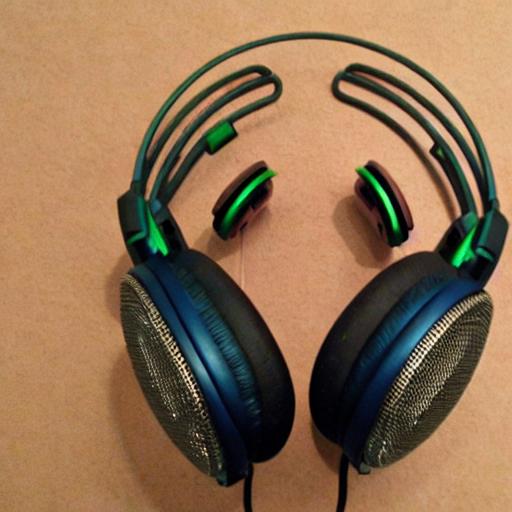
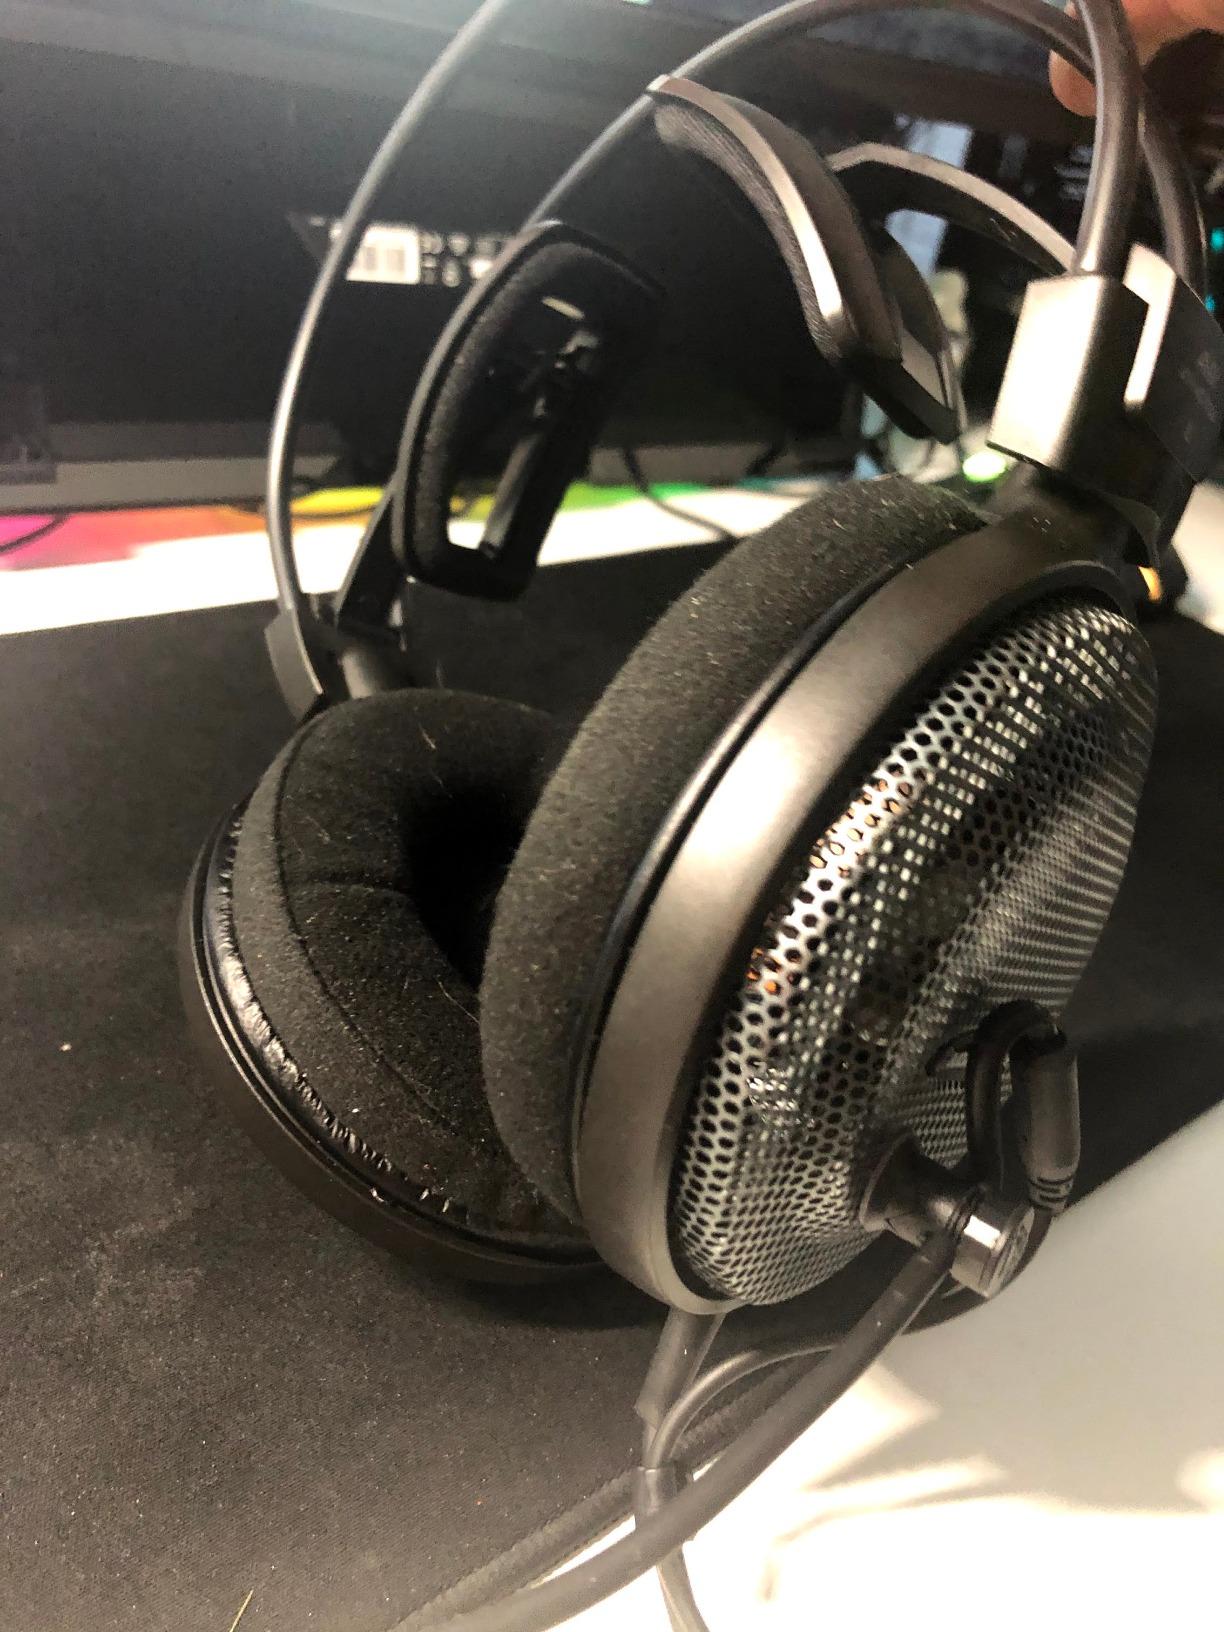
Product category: headphones
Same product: no